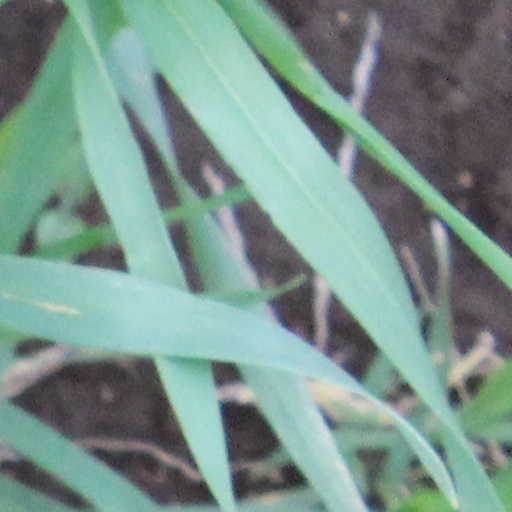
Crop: wheat